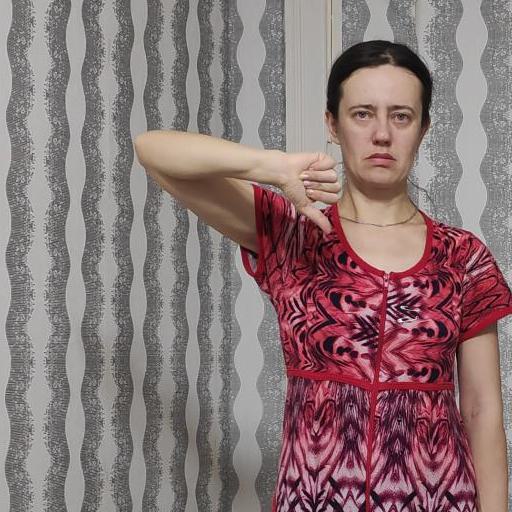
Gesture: dislike